2015–16 Zika virus epidemic

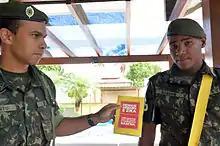
The Brazilian Army has sent more than 200,000 troops to go "house to house" in the campaign against Zika-carrying mosquitoes.

Governments or health agencies such as those of Australia, Canada, China, Hong Kong, Indonesia, Ireland, Japan, Malaysia, New Zealand, Philippines, Singapore, South Korea, Taiwan, the United Kingdom, United States as well the European Union issued travel warnings. The warnings are predicted to have an effect on the tourism industry in affected countries.